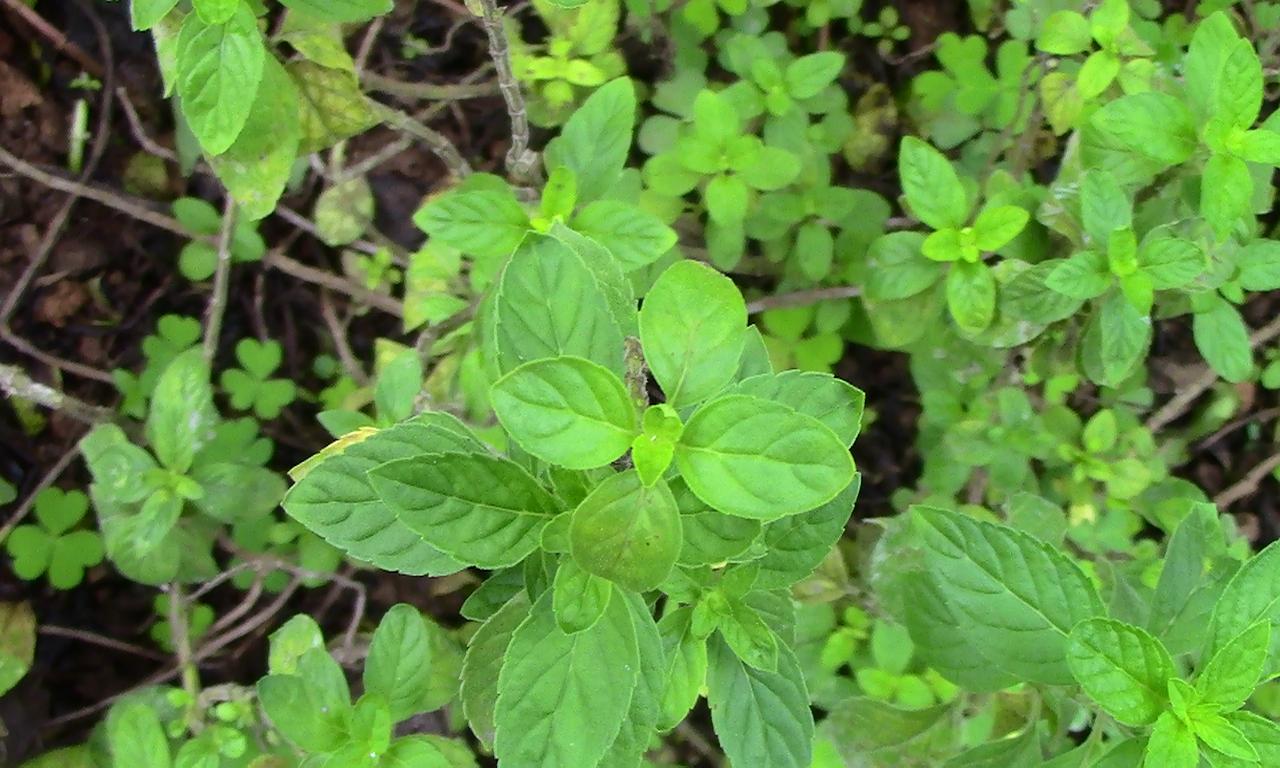
Label: Sunlight